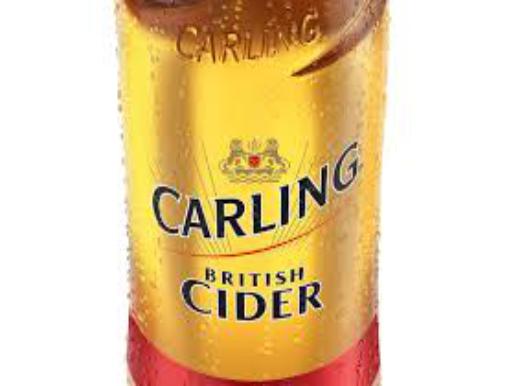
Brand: Carling Cider
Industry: Food